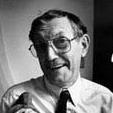
Age: 61